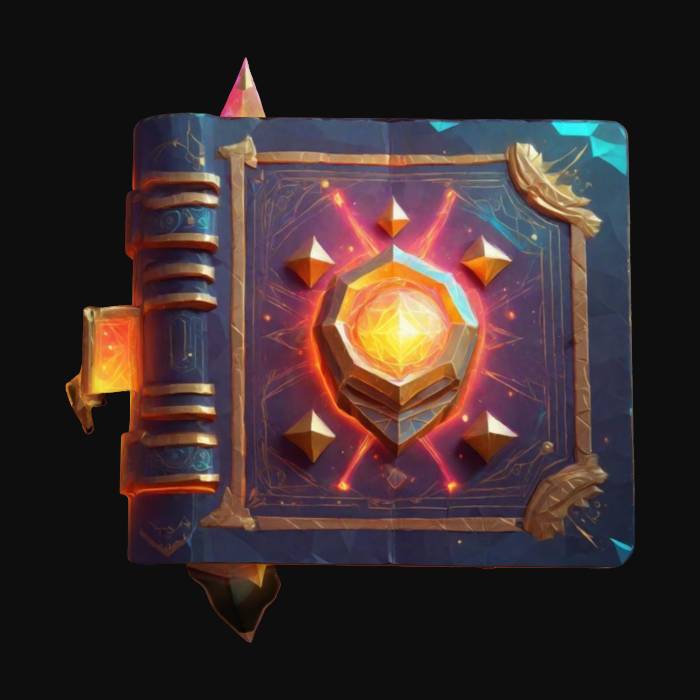
미적 점수 (1~10점): 8